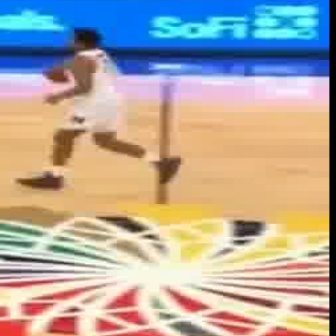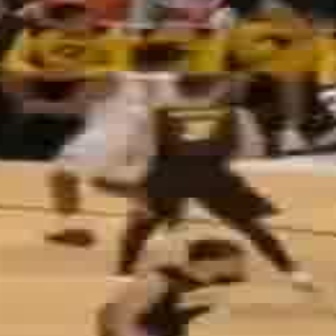
  Please identify the target specified by the bounding box [14,26,176,188] in the first image and locate it in the second image. Return the coordinates in [x_min,y_min,x_max,y_max] format.
Answer: [46,36,253,243]